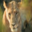
Label: lion